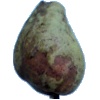
Label: pear_stone